Answer in natural language. Considering the relative positions, where is low brown storage unit with respect to dining table? Choose between the following options: right or left
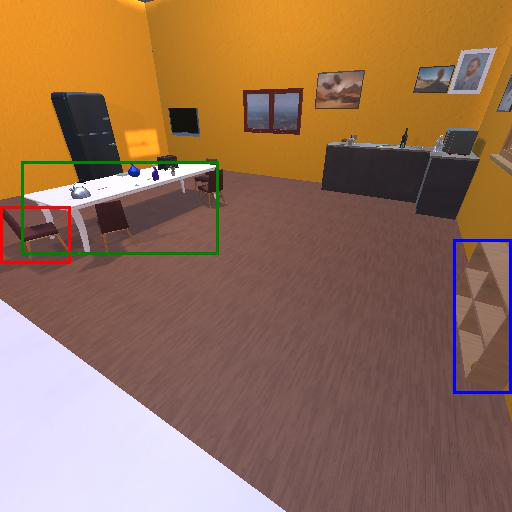
<answer>right</answer>